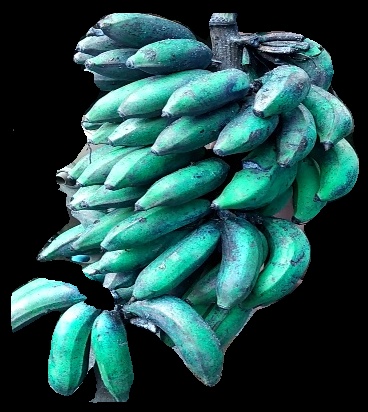
Variety: rasbale
Grade: grade3